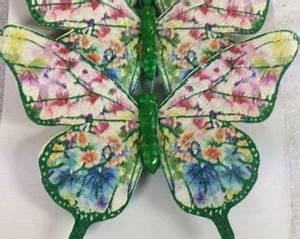
butterfly